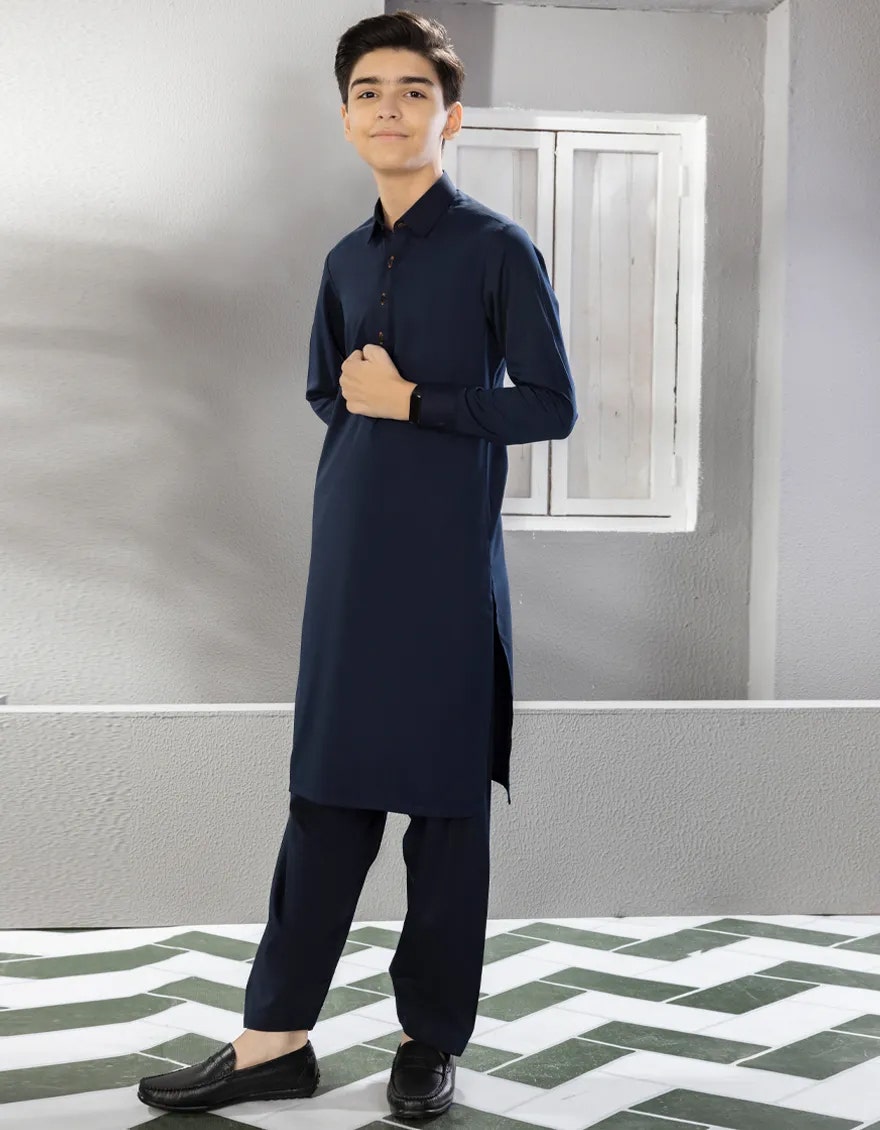
navy blue kurta pajamas